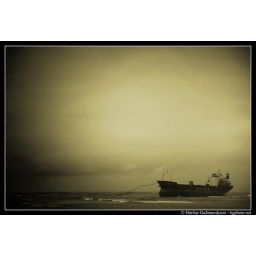
A ship that stranded near a coast in Iceland